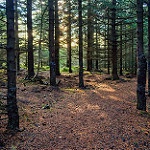
Scene: Outdoor